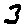
Label: 3